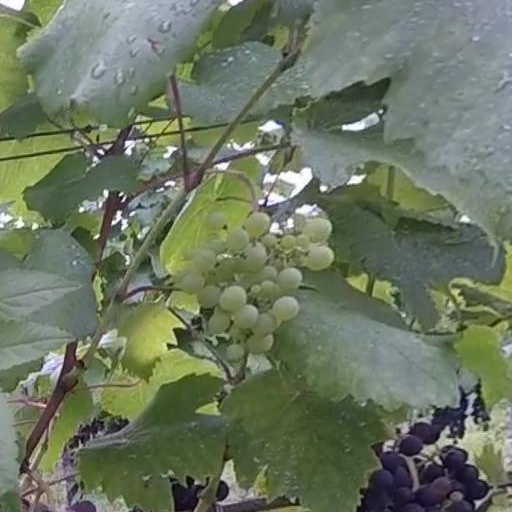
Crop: grape